Domain (2016 film)

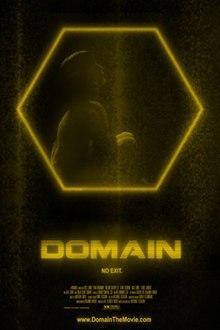
Film poster

Domain is a 2016 science fiction film directed by Nathaniel Atcheson. It premiered at the Austin, Texas, Other Worlds sci-fi film festival.